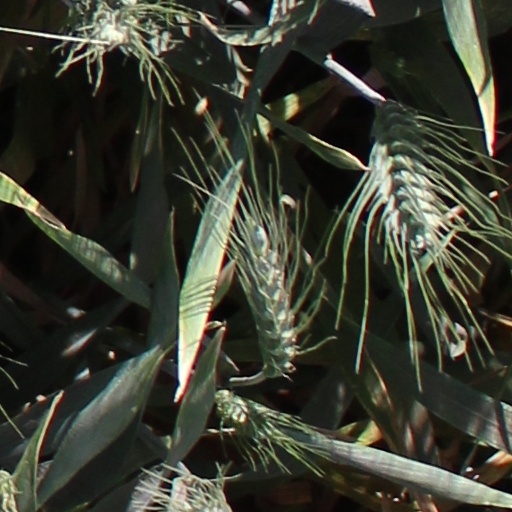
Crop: wheat